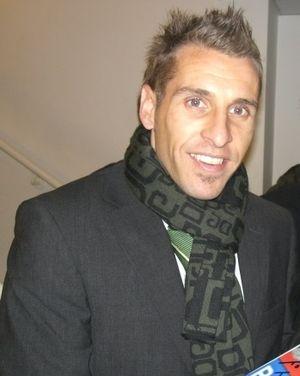
Darren Carl Huckerby, couramment appelé Darren Huckerby, est un footballeur anglais, né le 23 avril 1976 à Nottingham. Évoluant au poste d'attaquant ou ailier, il est principalement connu pour ses saisons à Coventry City, Leeds United, Manchester City et surtout Norwich City.